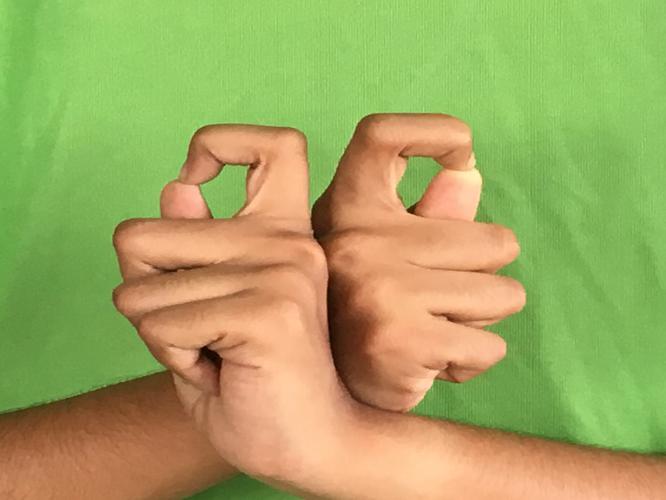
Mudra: Berunda
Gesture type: double_hand